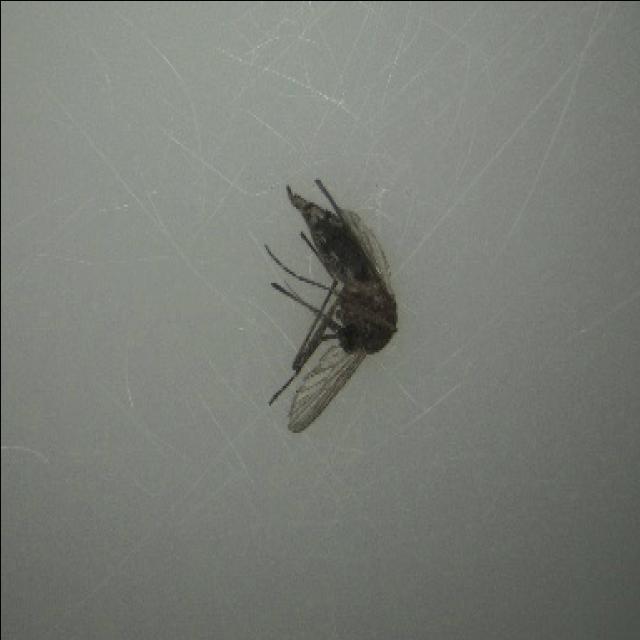
Species: aedes_vexans